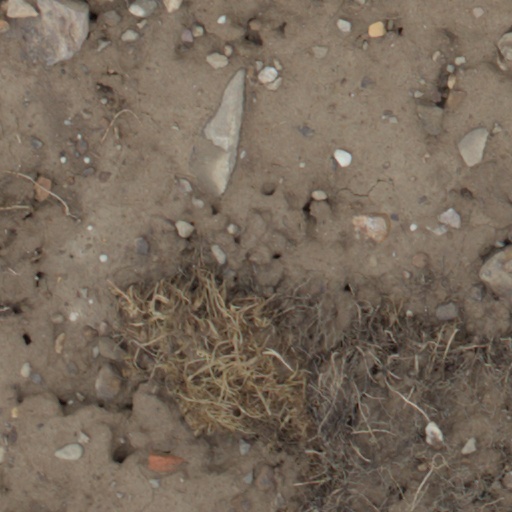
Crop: wheat